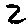
Label: 2